Glenwood Cemetery (Houston, Texas)

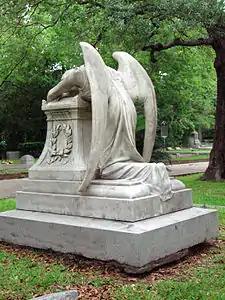
Sample of the monument architecture in Glenwood – this statue is commonly known as the Angel of Grief

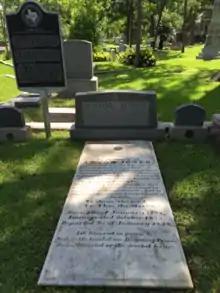
Gravesite and historical marker for Anson Jones, last president of the Texas Republic

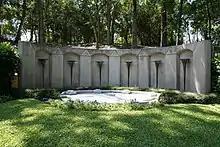
Gravesite of Howard Hughes and his parents at Glenwood Cemetery

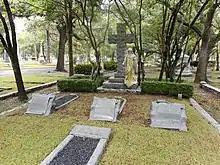
The family gravesite of Captain James A. Baker: Alice Graham Baker (left) and Captain James A. Baker (right).

This historic cemetery is the final resting place of a number of individuals who were citizens of the short-lived Republic of Texas. The grave sites of those individuals have been designated with metal markers and are frequently decorated with the flag of the Republic and State of Texas. Charlotte Baldwin Allen, wife of Augustus Chapman Allen, founder City of Houston, has her grave marked by a large monument. Charlotte's brother, Horace Baldwin, was a mayor during the Republic; and her daughter, Eliza Allen Converse, was touted as "the first child born in Houston." Another early arrival to Houston was William Robinson Baker, who worked for the Houston Town Company starting in 1837. He was later a Houston mayor. He is buried next to his wife, Hestor Eleanor Runnels. Other citizens of the Texas Republic were Hiram Runnels, a former Governor of Mississippi (18331835), and James Wilson Henderson, who served as Governor of Texas in 1853. Anson Jones, the last president of the Republic of Texas, committed suicide at the Capitol Hotel and is buried here. His wife, Mary Smith Jones, the first lady of the Republic of Texas, died on December 31, 1907, and is buried at Glenwood Cemetery.